Plantago aucklandica

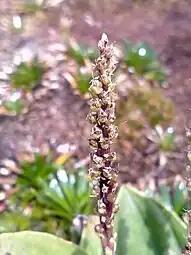
Scape with many fruits (one-seeded capsules) of Plantago aucklandica

"Plantago aucklandica" plants are rosettes with a primary root up to 2.5 cm thick, with up to 13 narrowly angular-ovate or narrowly obovate leaves, and with long (up to 4 cm long), rust-coloured, obvious leaf axillary hairs in the basal rosette. The leaves are usually 5–7 veined, 5–12 cm long (including petiole) and up to 5 cm wide, usually punctate, usually glabrous on both surfaces, or sometimes with isolated hairs. The leaf has an acute or obtuse apex, and its edges are smooth or with up to 24 minute teeth. The petiole is sometimes distinguishable from the leaf lamina, and up to 5.5 cm long. Each rosette plant has 1–6 erect inflorescences which can be up to 34 cm long. The scapes are smooth, not ribbed, and hairy with patent hairs. The spikes are long and linear-ovoid, with 44–132 flowers that are densely crowded above but more distant (up to 1.2 cm apart) below. Each flower has a bract that is ovate to very broadly ovate and glabrous (or sometimes with a few hairs at the apex). The calyx is glabrous, 1.8–2.6 mm long, 1.3–2.3 mm wide. The corolla tube is 1.5–2.5 mm long, corolla lobes 1.1–1.7 mm long, stamen filaments 2.3–4.4 mm long, anthers 1.0–1.5 mm long, and style 2.3–4.2 mm long and densely hairy. The ovary is 0.8–1.4 mm long, with 2 ovules. The fruit is a dry, dehiscent capsule with circumsessile dehiscence, usually ellipsoid, rhomboid or angular-obovoid, widest at or above middle, 2–3 mm long and 1.3–2.3 mm wide. Each capsule has 1 or sometimes 2 uniform brown seeds 1.3-2 mm long with rounded edges.